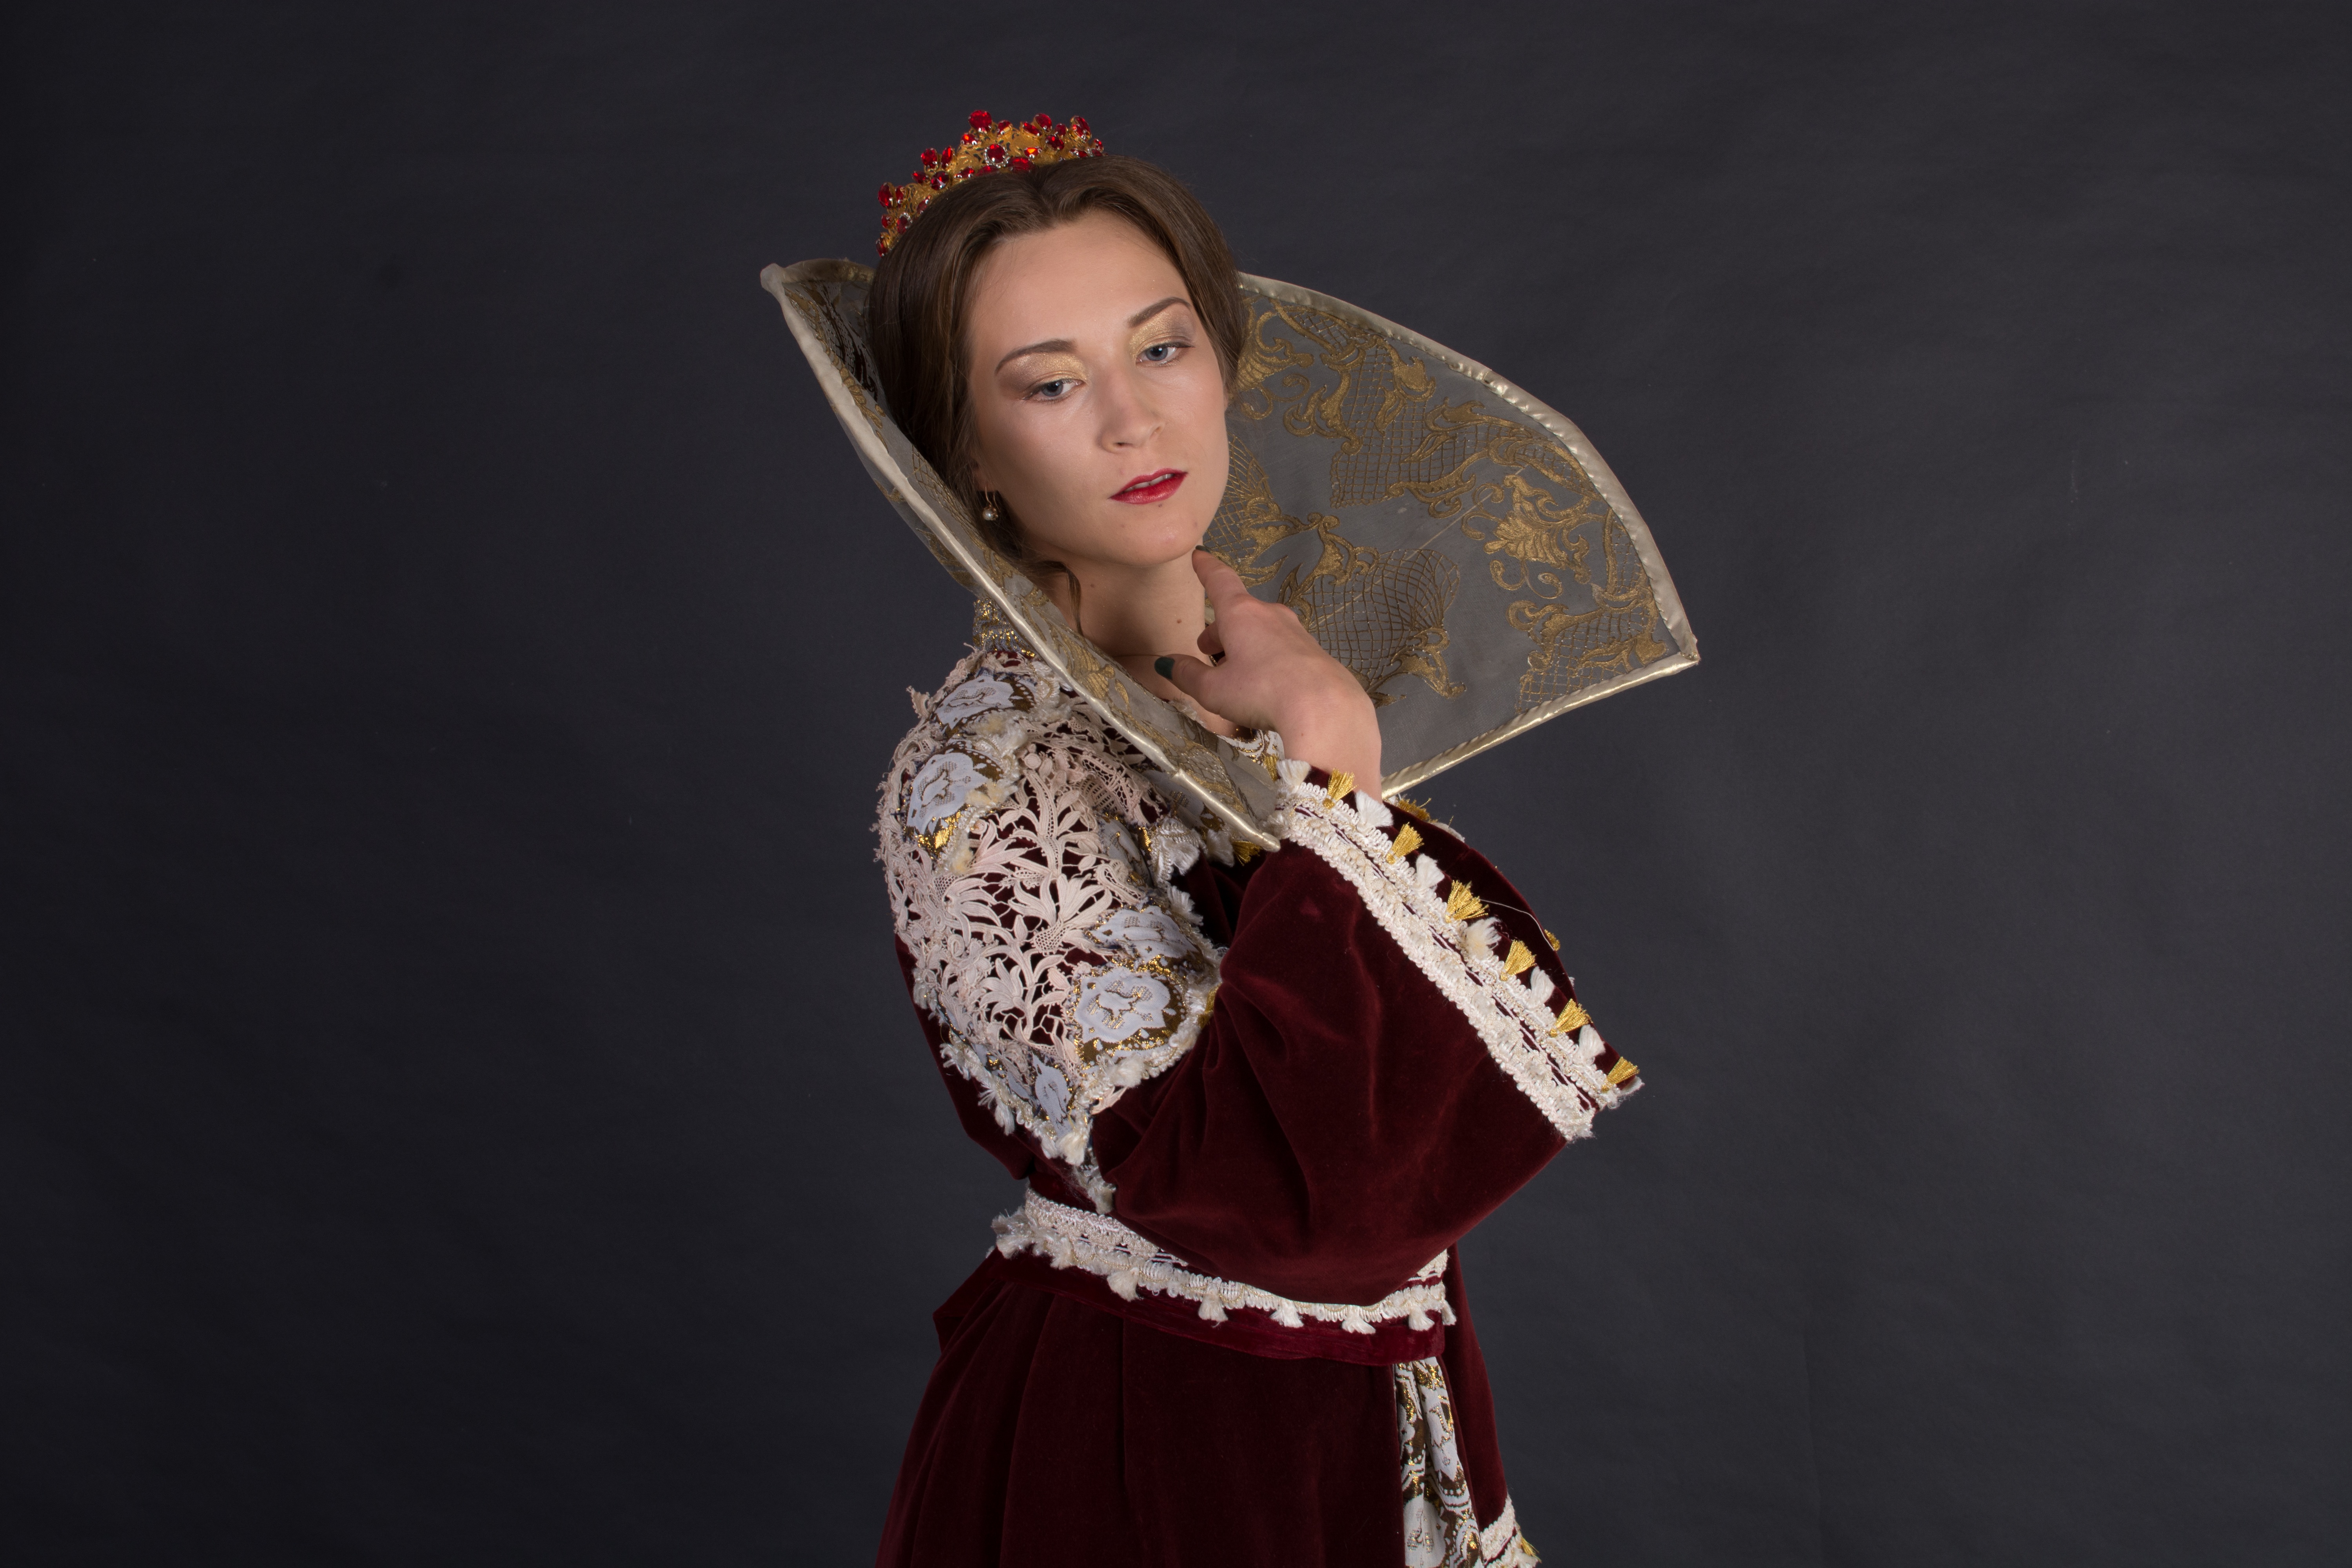
person, girl, woman, hair, photographer, retro, view, photo, female, portrait, model, youth, magazine, fashion, hairstyle, musical instrument, long hair, dress, women, queen, beauty, beautiful, sexy, style, guitarist, posture, costume, photoshoot, emotions, cosmetics, handsomely, fashion model, string instrument, plucked string instruments